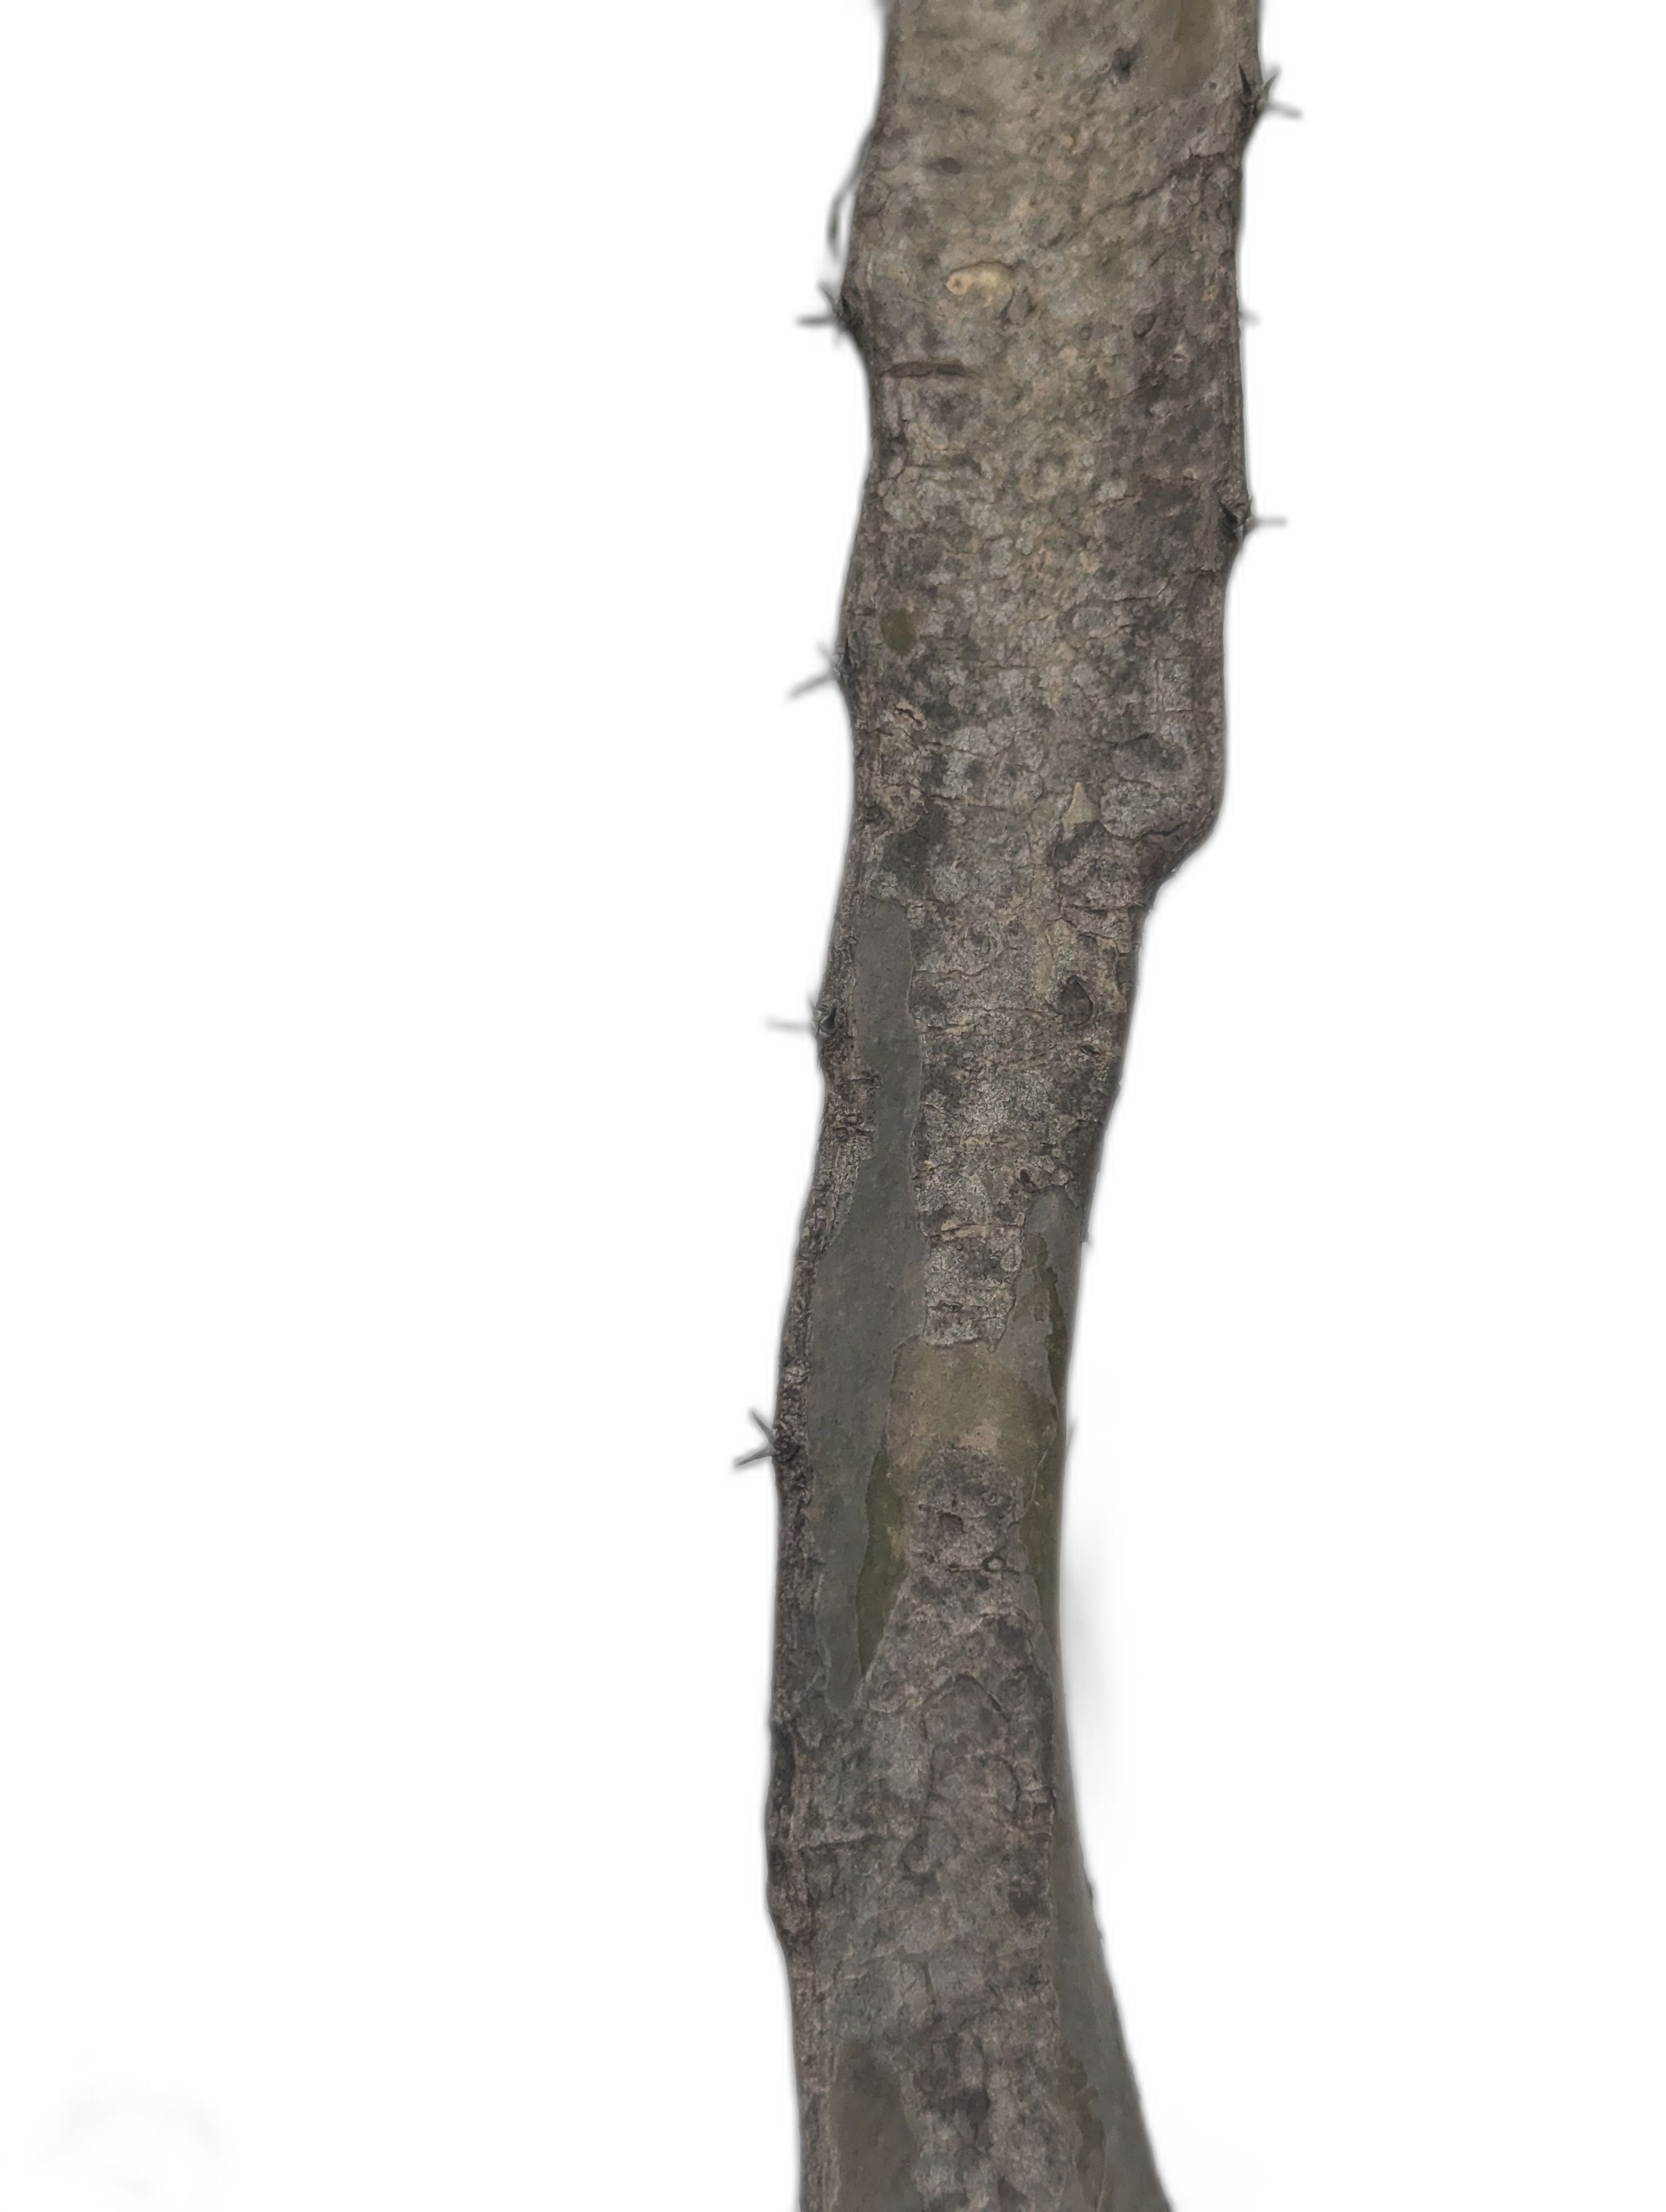
Label: Bad leaf